Allied Kommandatura

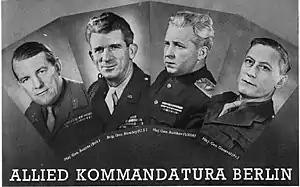
Allied Commandants of Berlin, 1949. From left, Gen. Bourne (Brit.), Gen. Howley (U.S.) Gen. Kotikov (USSR), Gen. Ganeval (Fr.).

The myriad committees met in many of the other rooms in the Kommandatura building, and handled routine work, issued orders to the city government, and worked through items not yet agreed upon. All such work was sent to the deputies at their respective meetings twice a month in the main conference room. Many such items were scrutinized for presentation at the commandants' meetings. There was so much work to get through, they had to develop a streamlined procedure to reduce everything to the bare essentials, else they "would have been swamped by bitter international wranglings," Howley states.